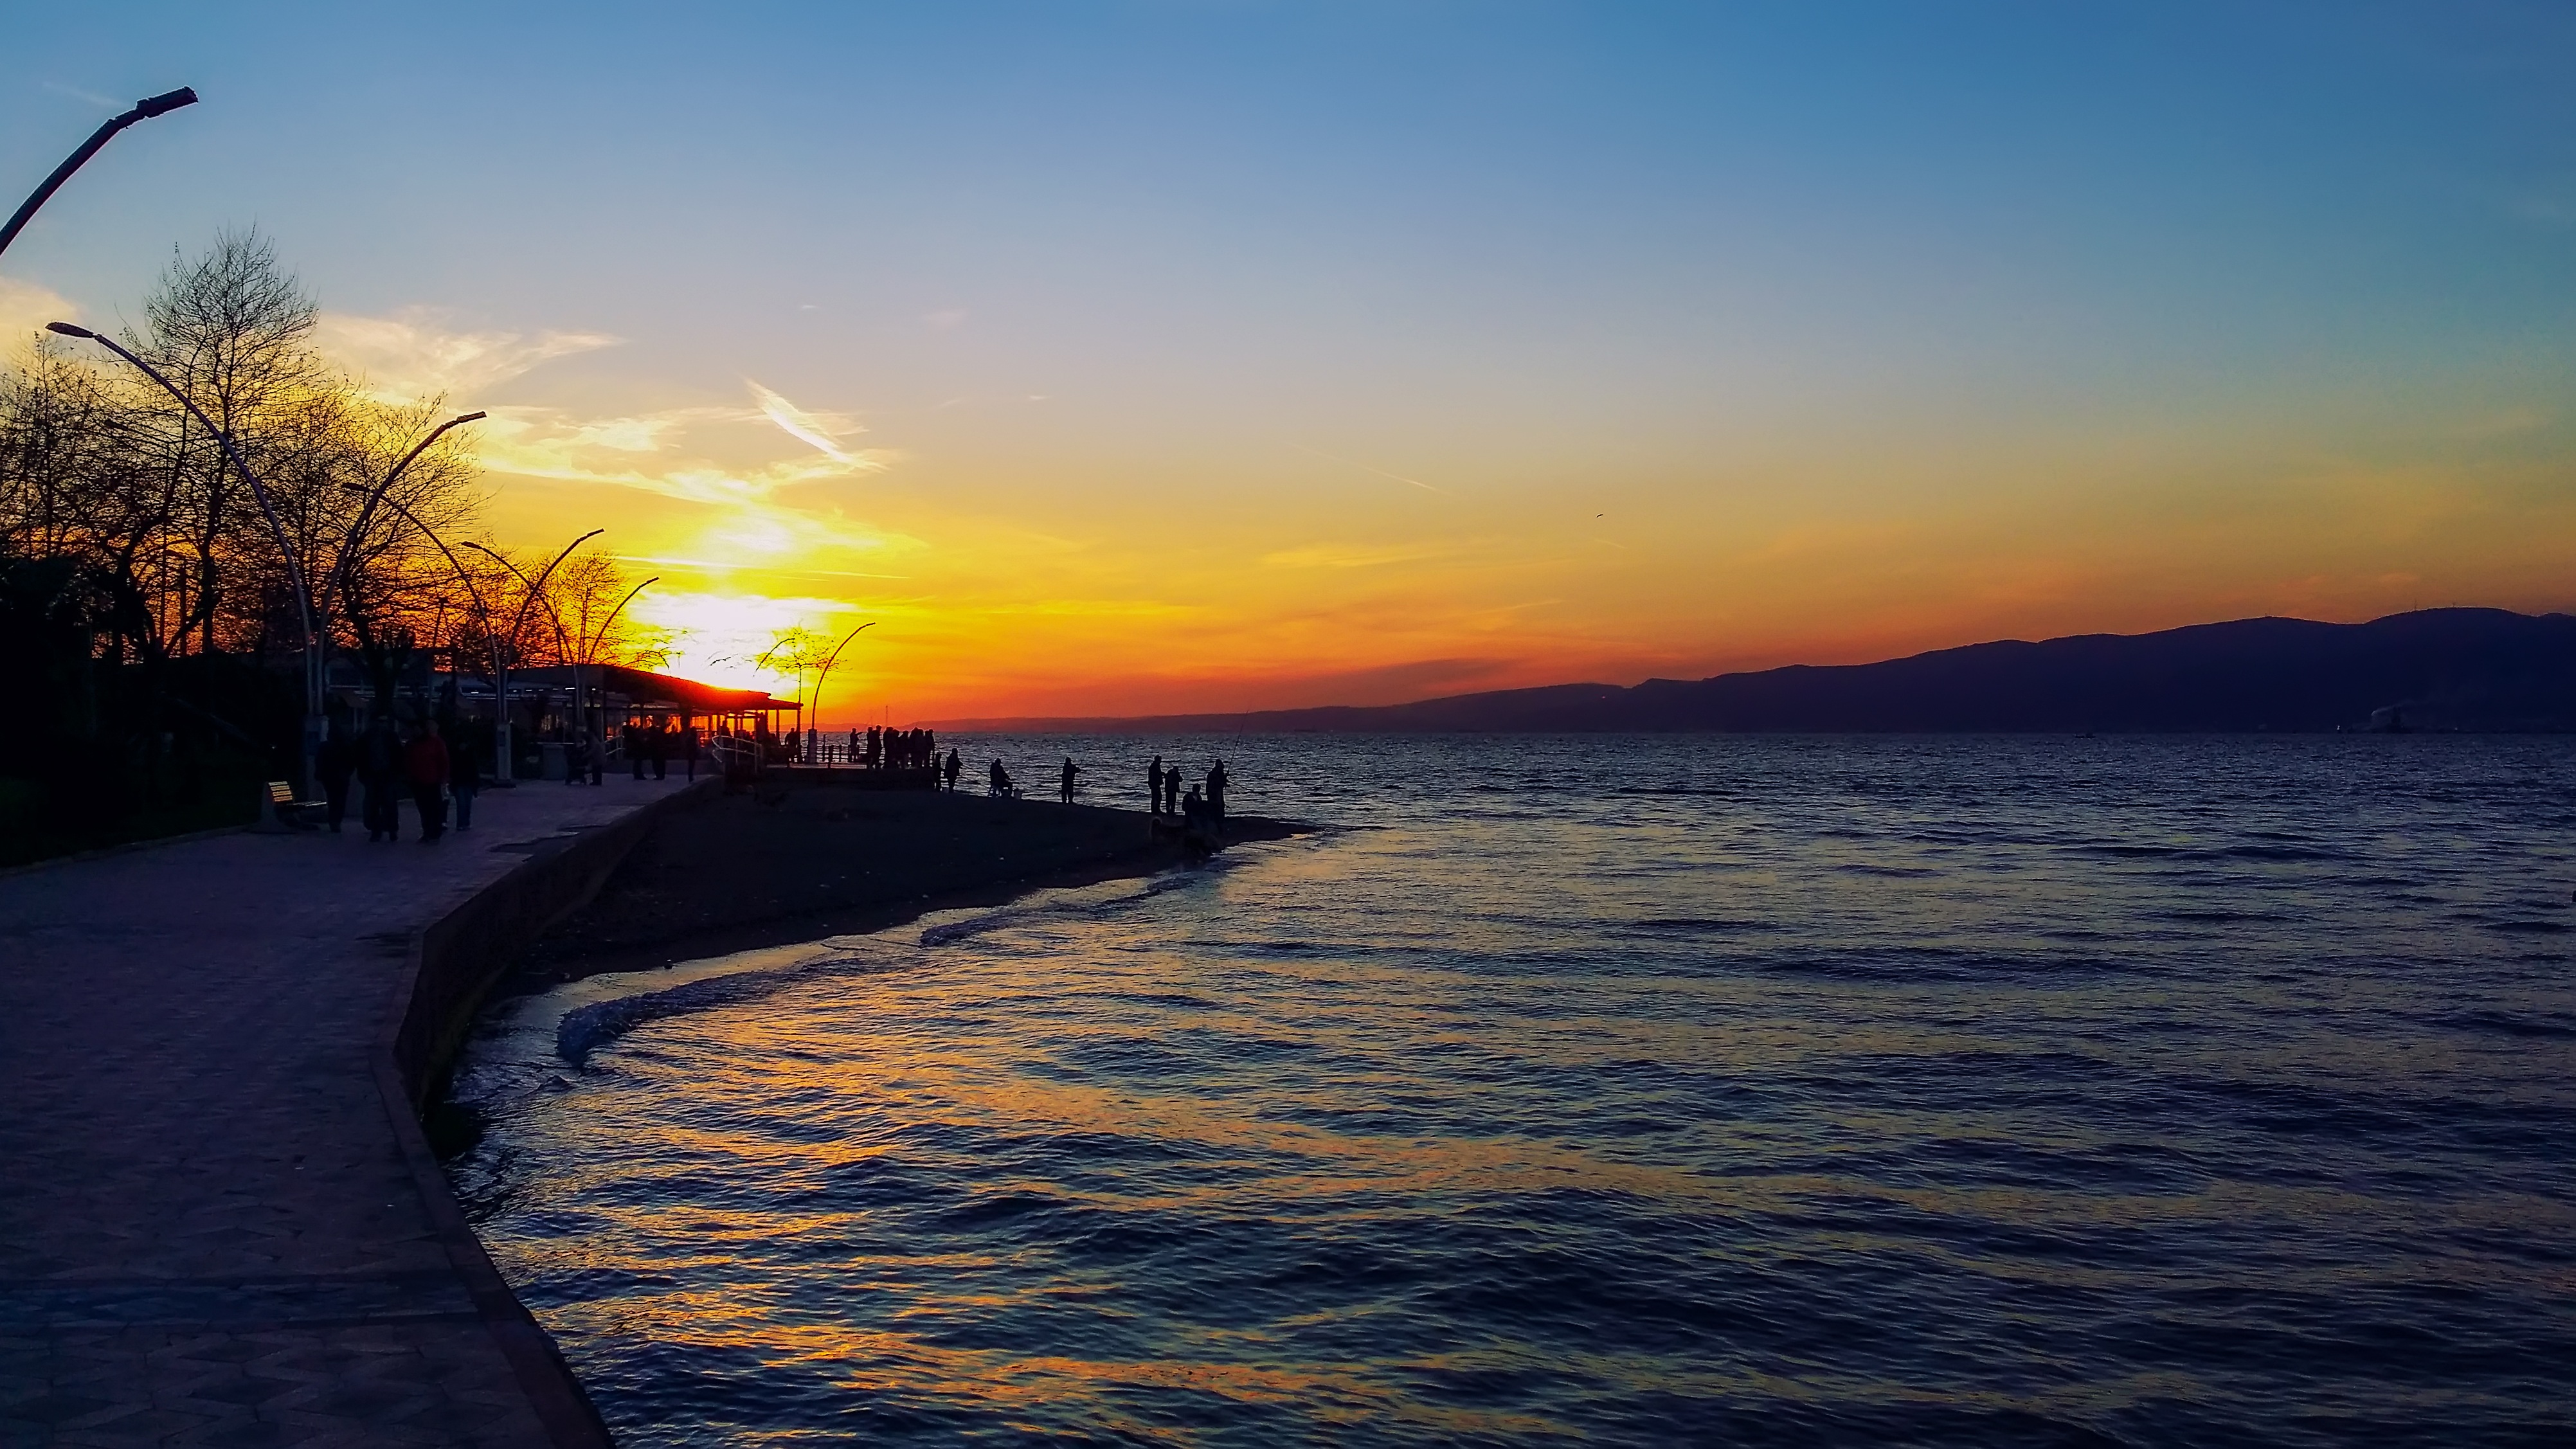
beach, landscape, sea, coast, water, nature, ocean, horizon, silhouette, light, cloud, people, sky, sun, sunrise, sunset, boat, sunlight, morning, shore, wave, dawn, city, summer, coastline, dusk, love, evening, reflection, fishing, peace, bay, human, environmental, fish, solar, sparkle, clouds, background, turkey, marine, souvenir, hunting, emotion, afterglow, natural turkey, de irmendere, sand sun and sea, ghosh, reverse light, iskele, in the water, horizon line